Rhythm Tech

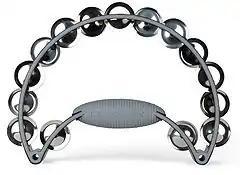
Rhythm Tech crescent tambourine (current version)

Rhythm Tech is a manufacturer of percussion instruments, particularly known for the production of a crescent-shaped tambourine which is now featured in the Museum of Modern Art and which has since spawned many imitators.